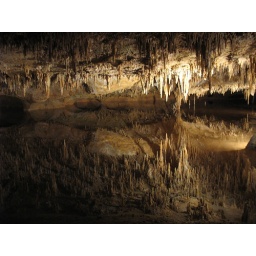
Reflection of rock in water inside Luray cavern, VA